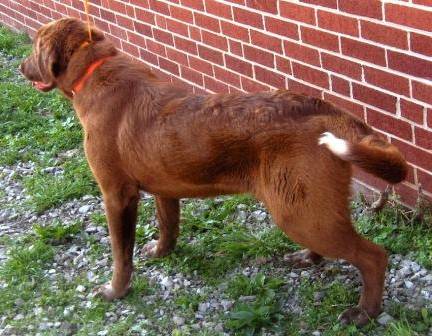
Label: dog